Ellie Pashley

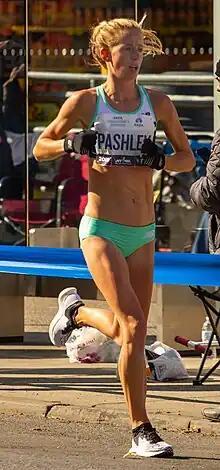
Ellie Pashley at the 2019 New York City Marathon

Ellie Pashley (born 10 December 1988) is an Australian athlete. She competed in the women's 10,000 metres event at the 2019 World Athletics Championships.